Sammie Coates

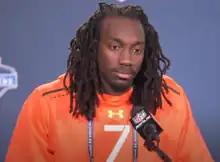
Coates at the NFL Scouting Combine in 2015

On December 12, 2014, Coates announced he accepted his invitation to the 2014 Senior Bowl. Prior to the Senior Bowl, NFL analyst Mel Kiper projected him to possibly be a first round pick. The majority of NFL draft experts and scouts projected Coates to be a late first or second round pick. NFL scouts at the Senior Bowl said they loved Coates' sudden cuts, superior speed and big, well-developed frame, and his potential makes him a possible future No. 1 wide receiver. Coates met with team representatives from the Baltimore Ravens